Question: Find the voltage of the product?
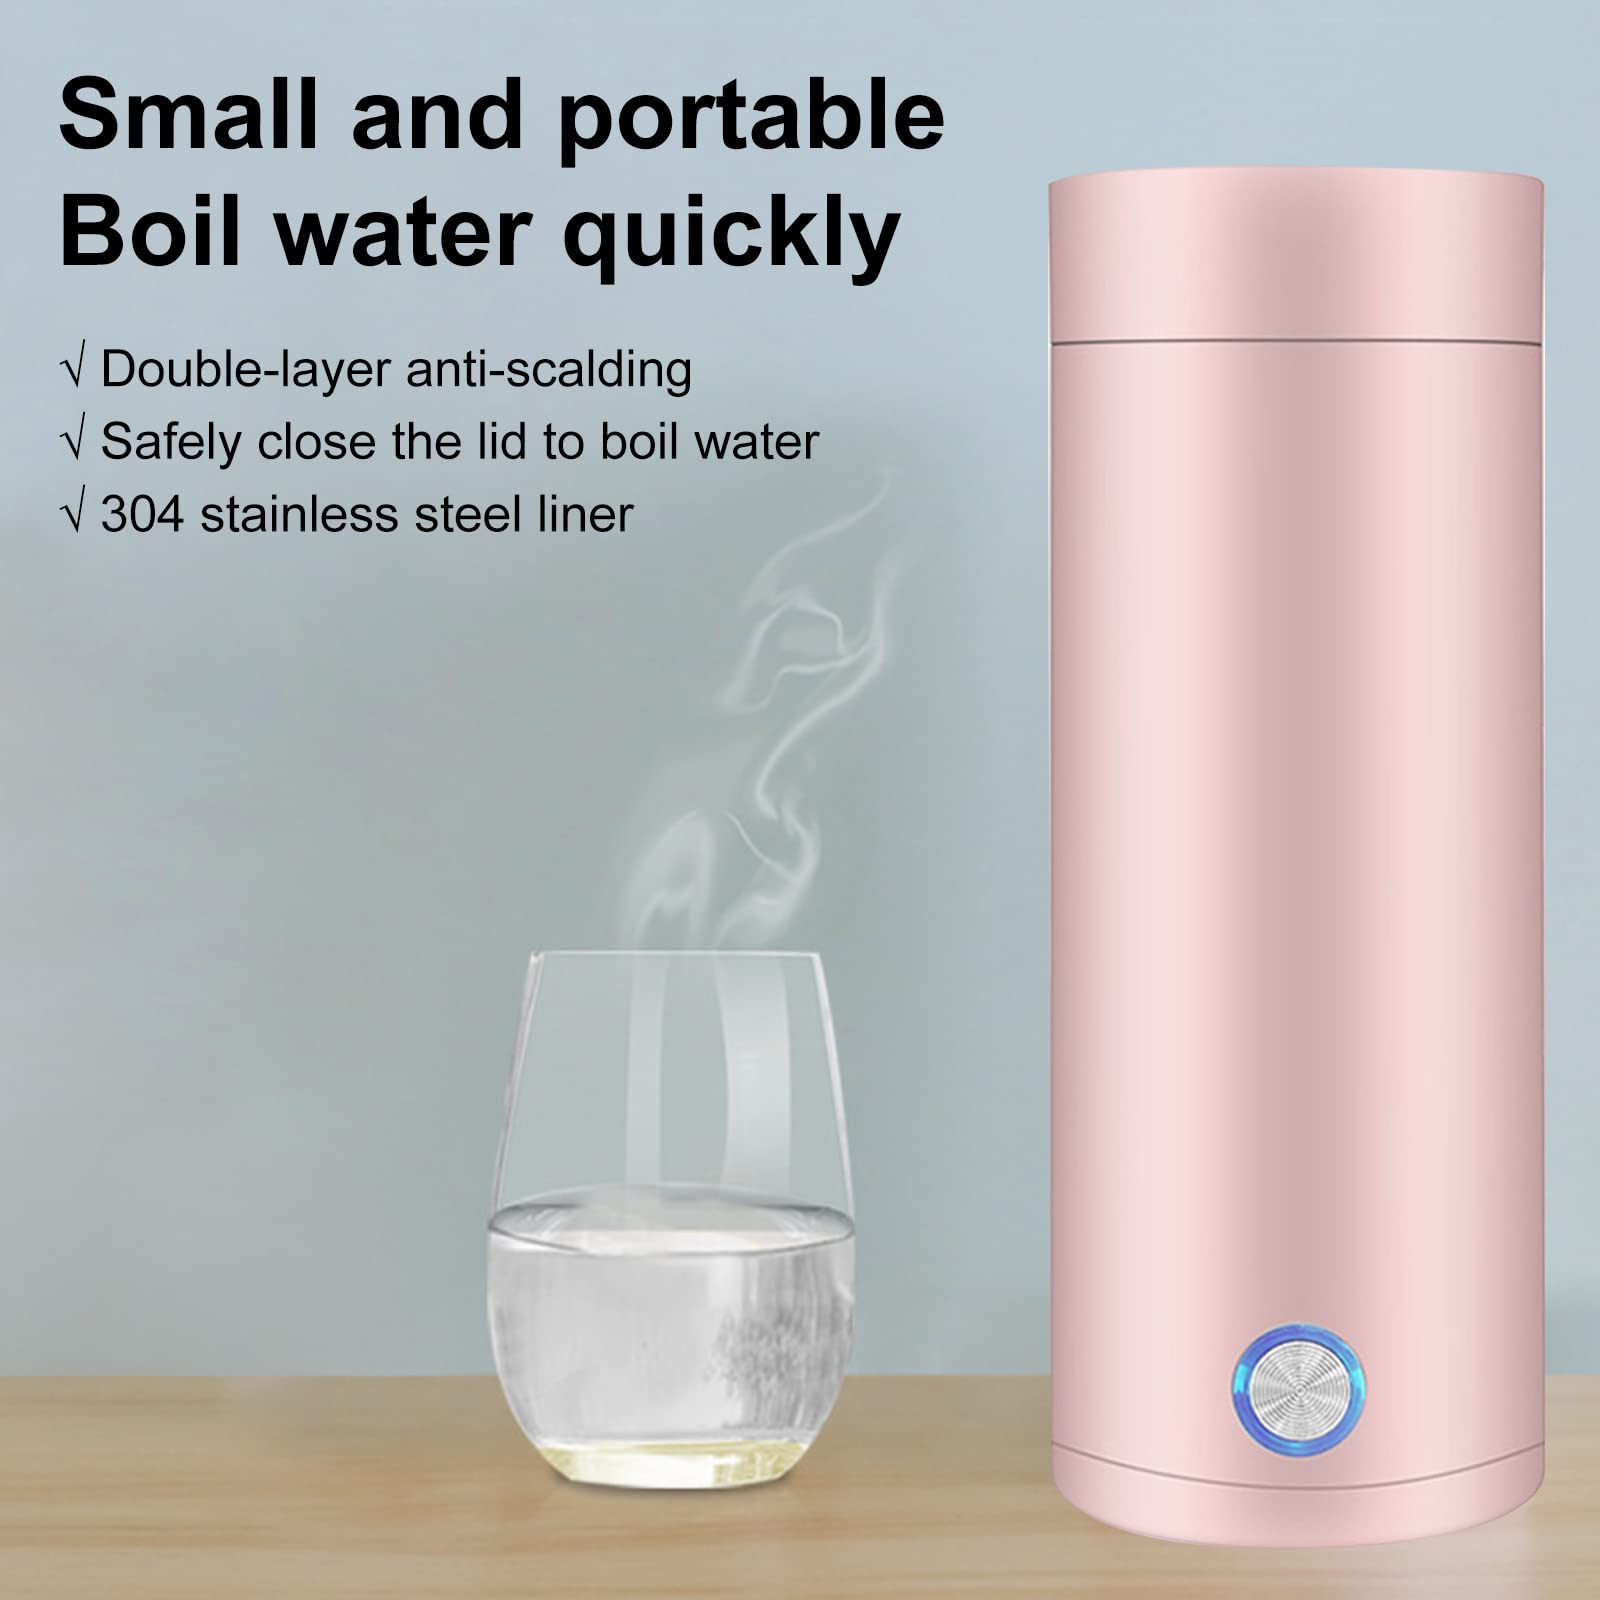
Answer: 304.0 volt